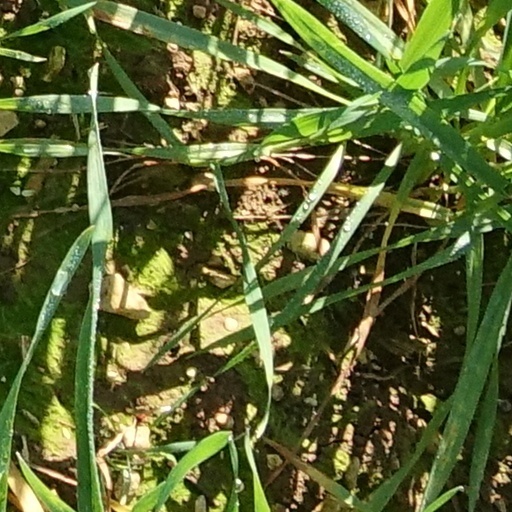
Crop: wheat